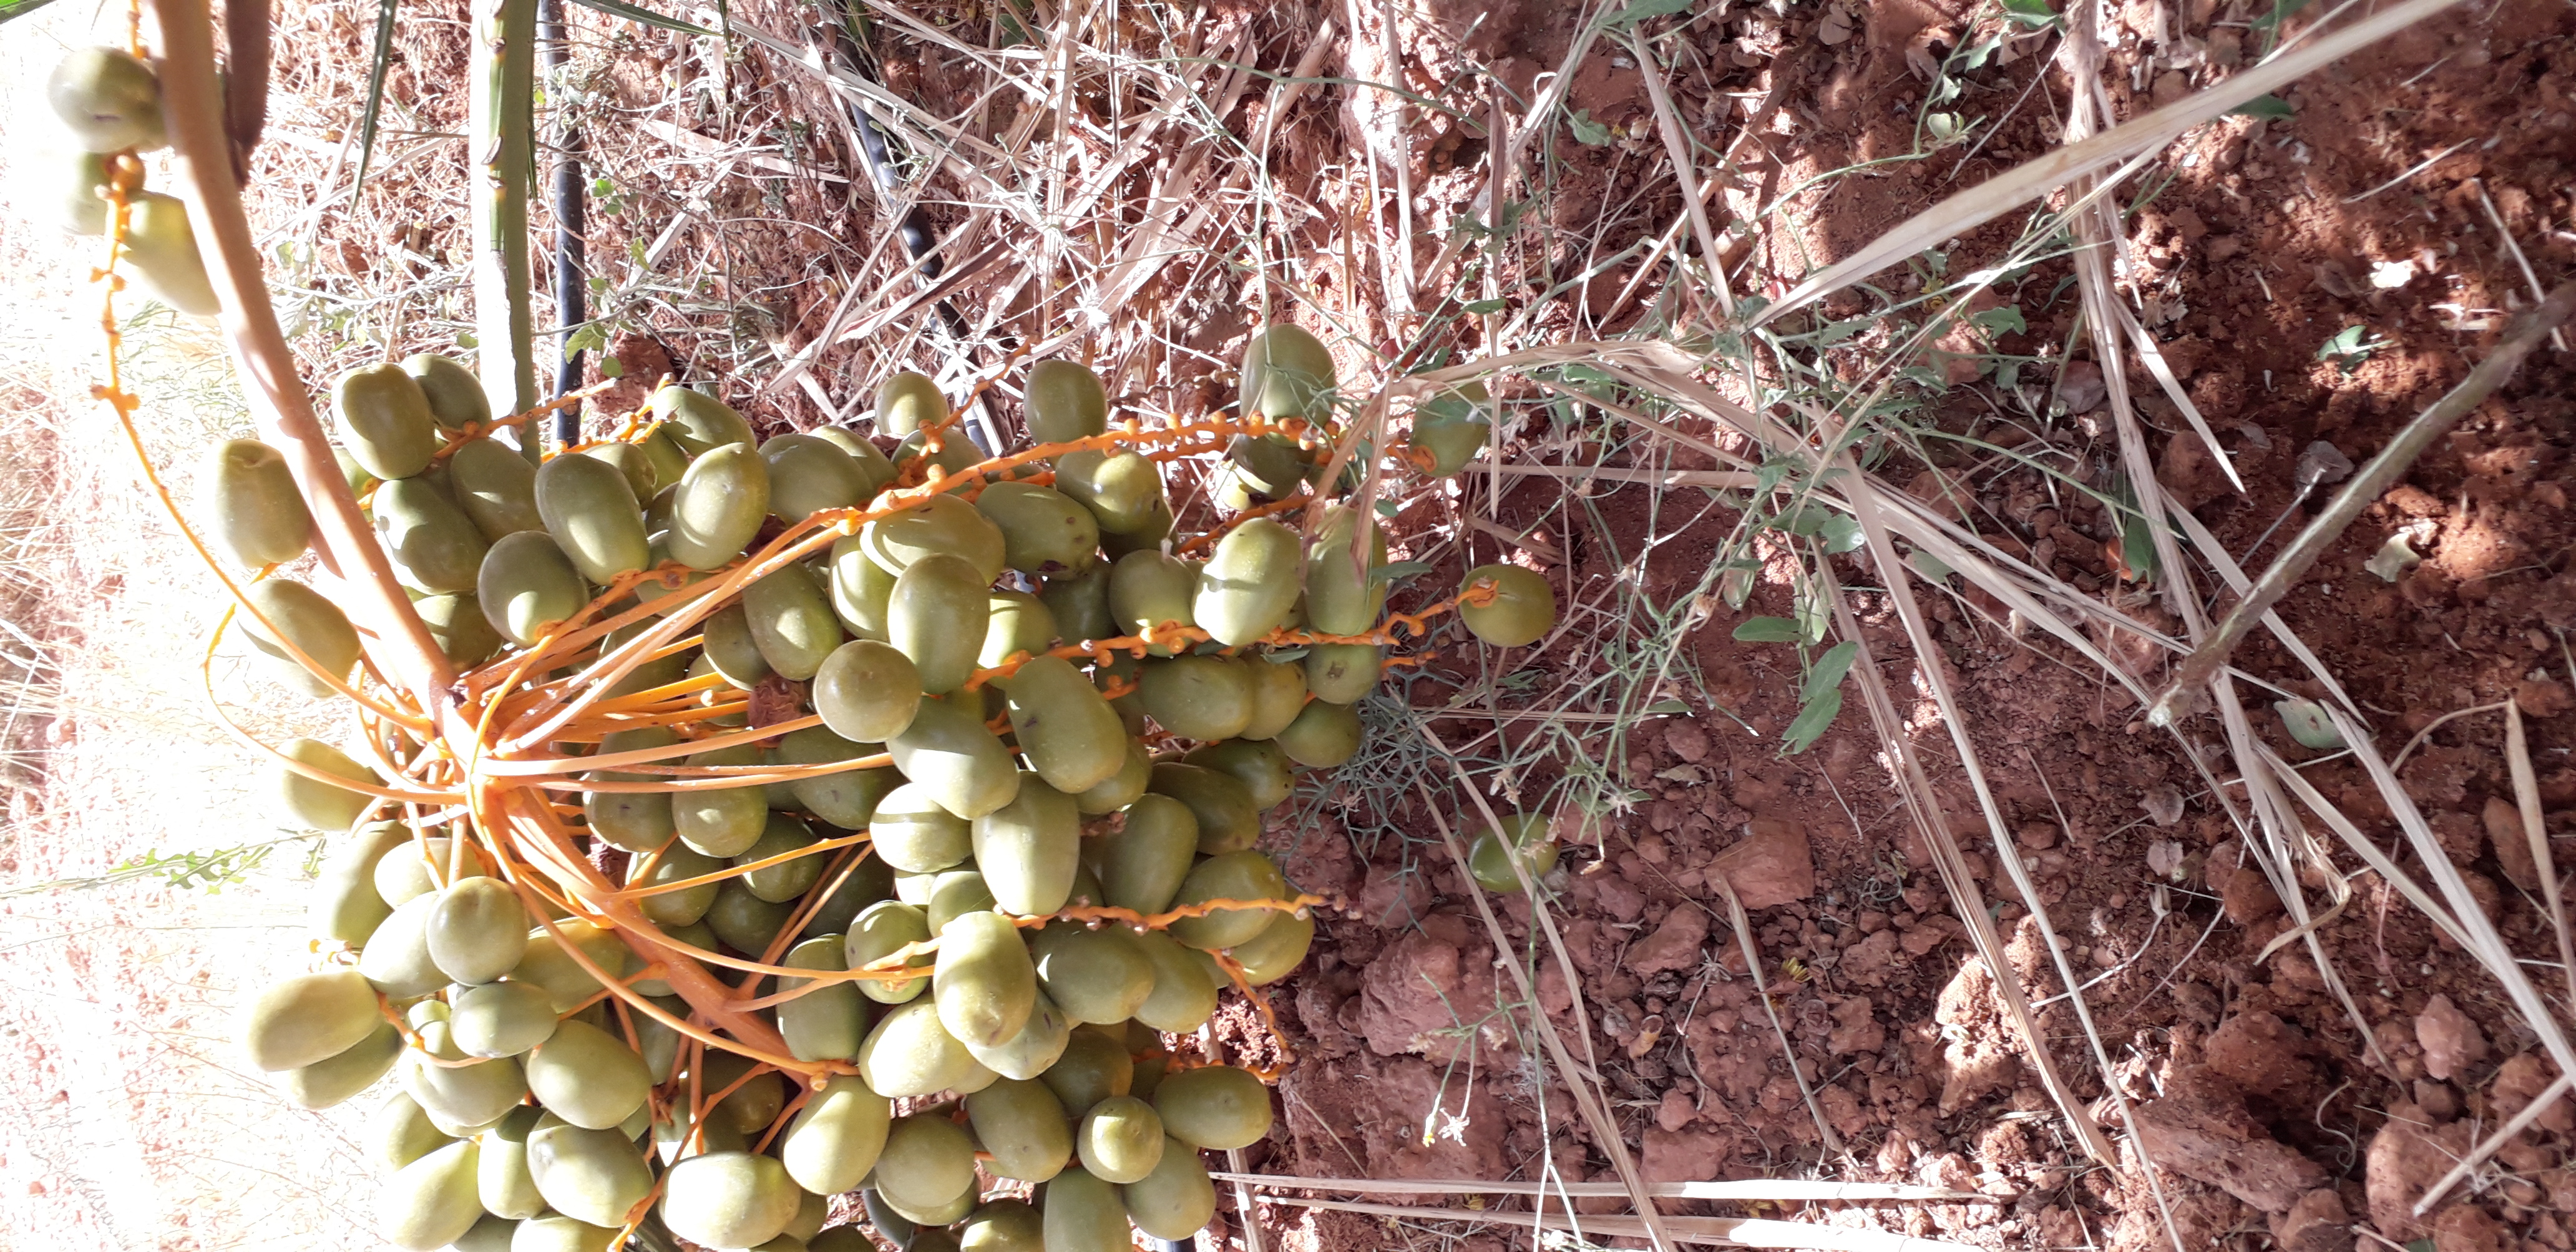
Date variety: Boufagous